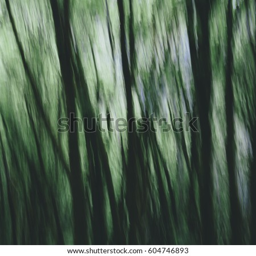
blurred motion a forest of trees